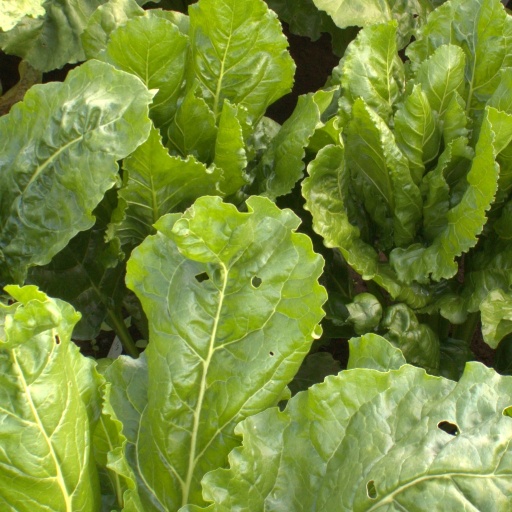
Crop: sugar beet